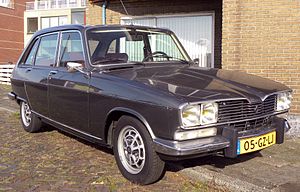
Renault 16 / Opståelseshistorie
Renault 16 eller kort R16 var en stor mellemklassebil fra Renault, som mellem januar 1965 og januar 1980 blev bygget i ca. 1.850.000 eksemplarer.